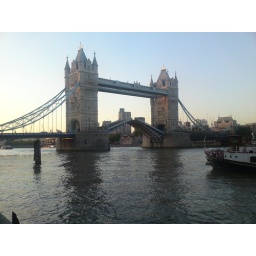
tower bridge in the setting sun